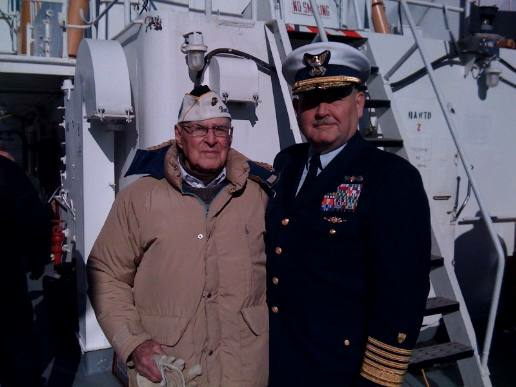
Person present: Yes